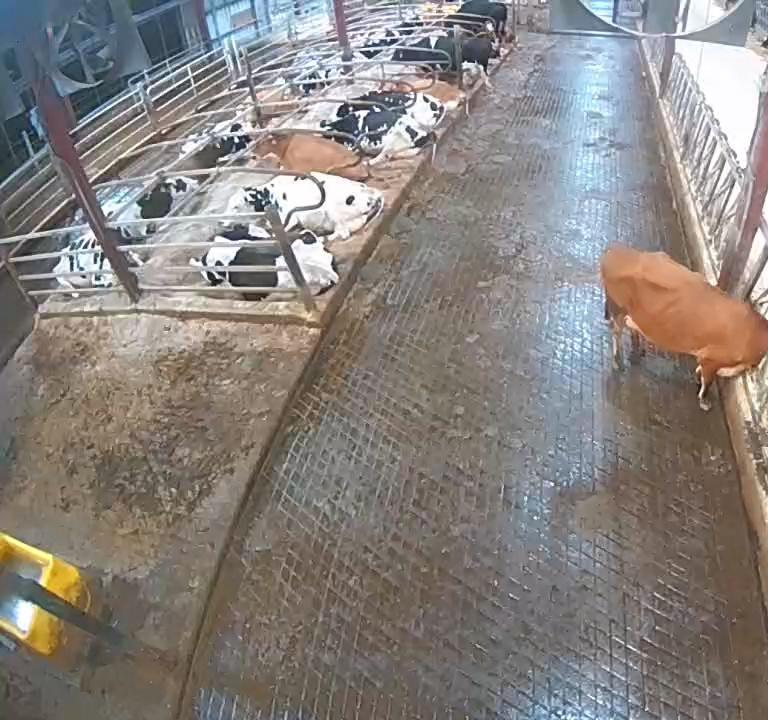
Number of cows: 13